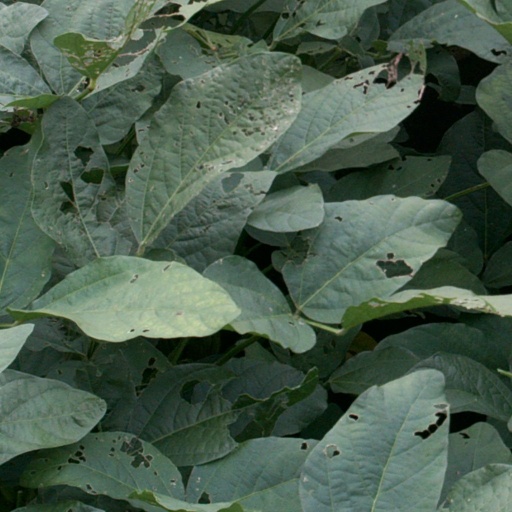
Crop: soybean